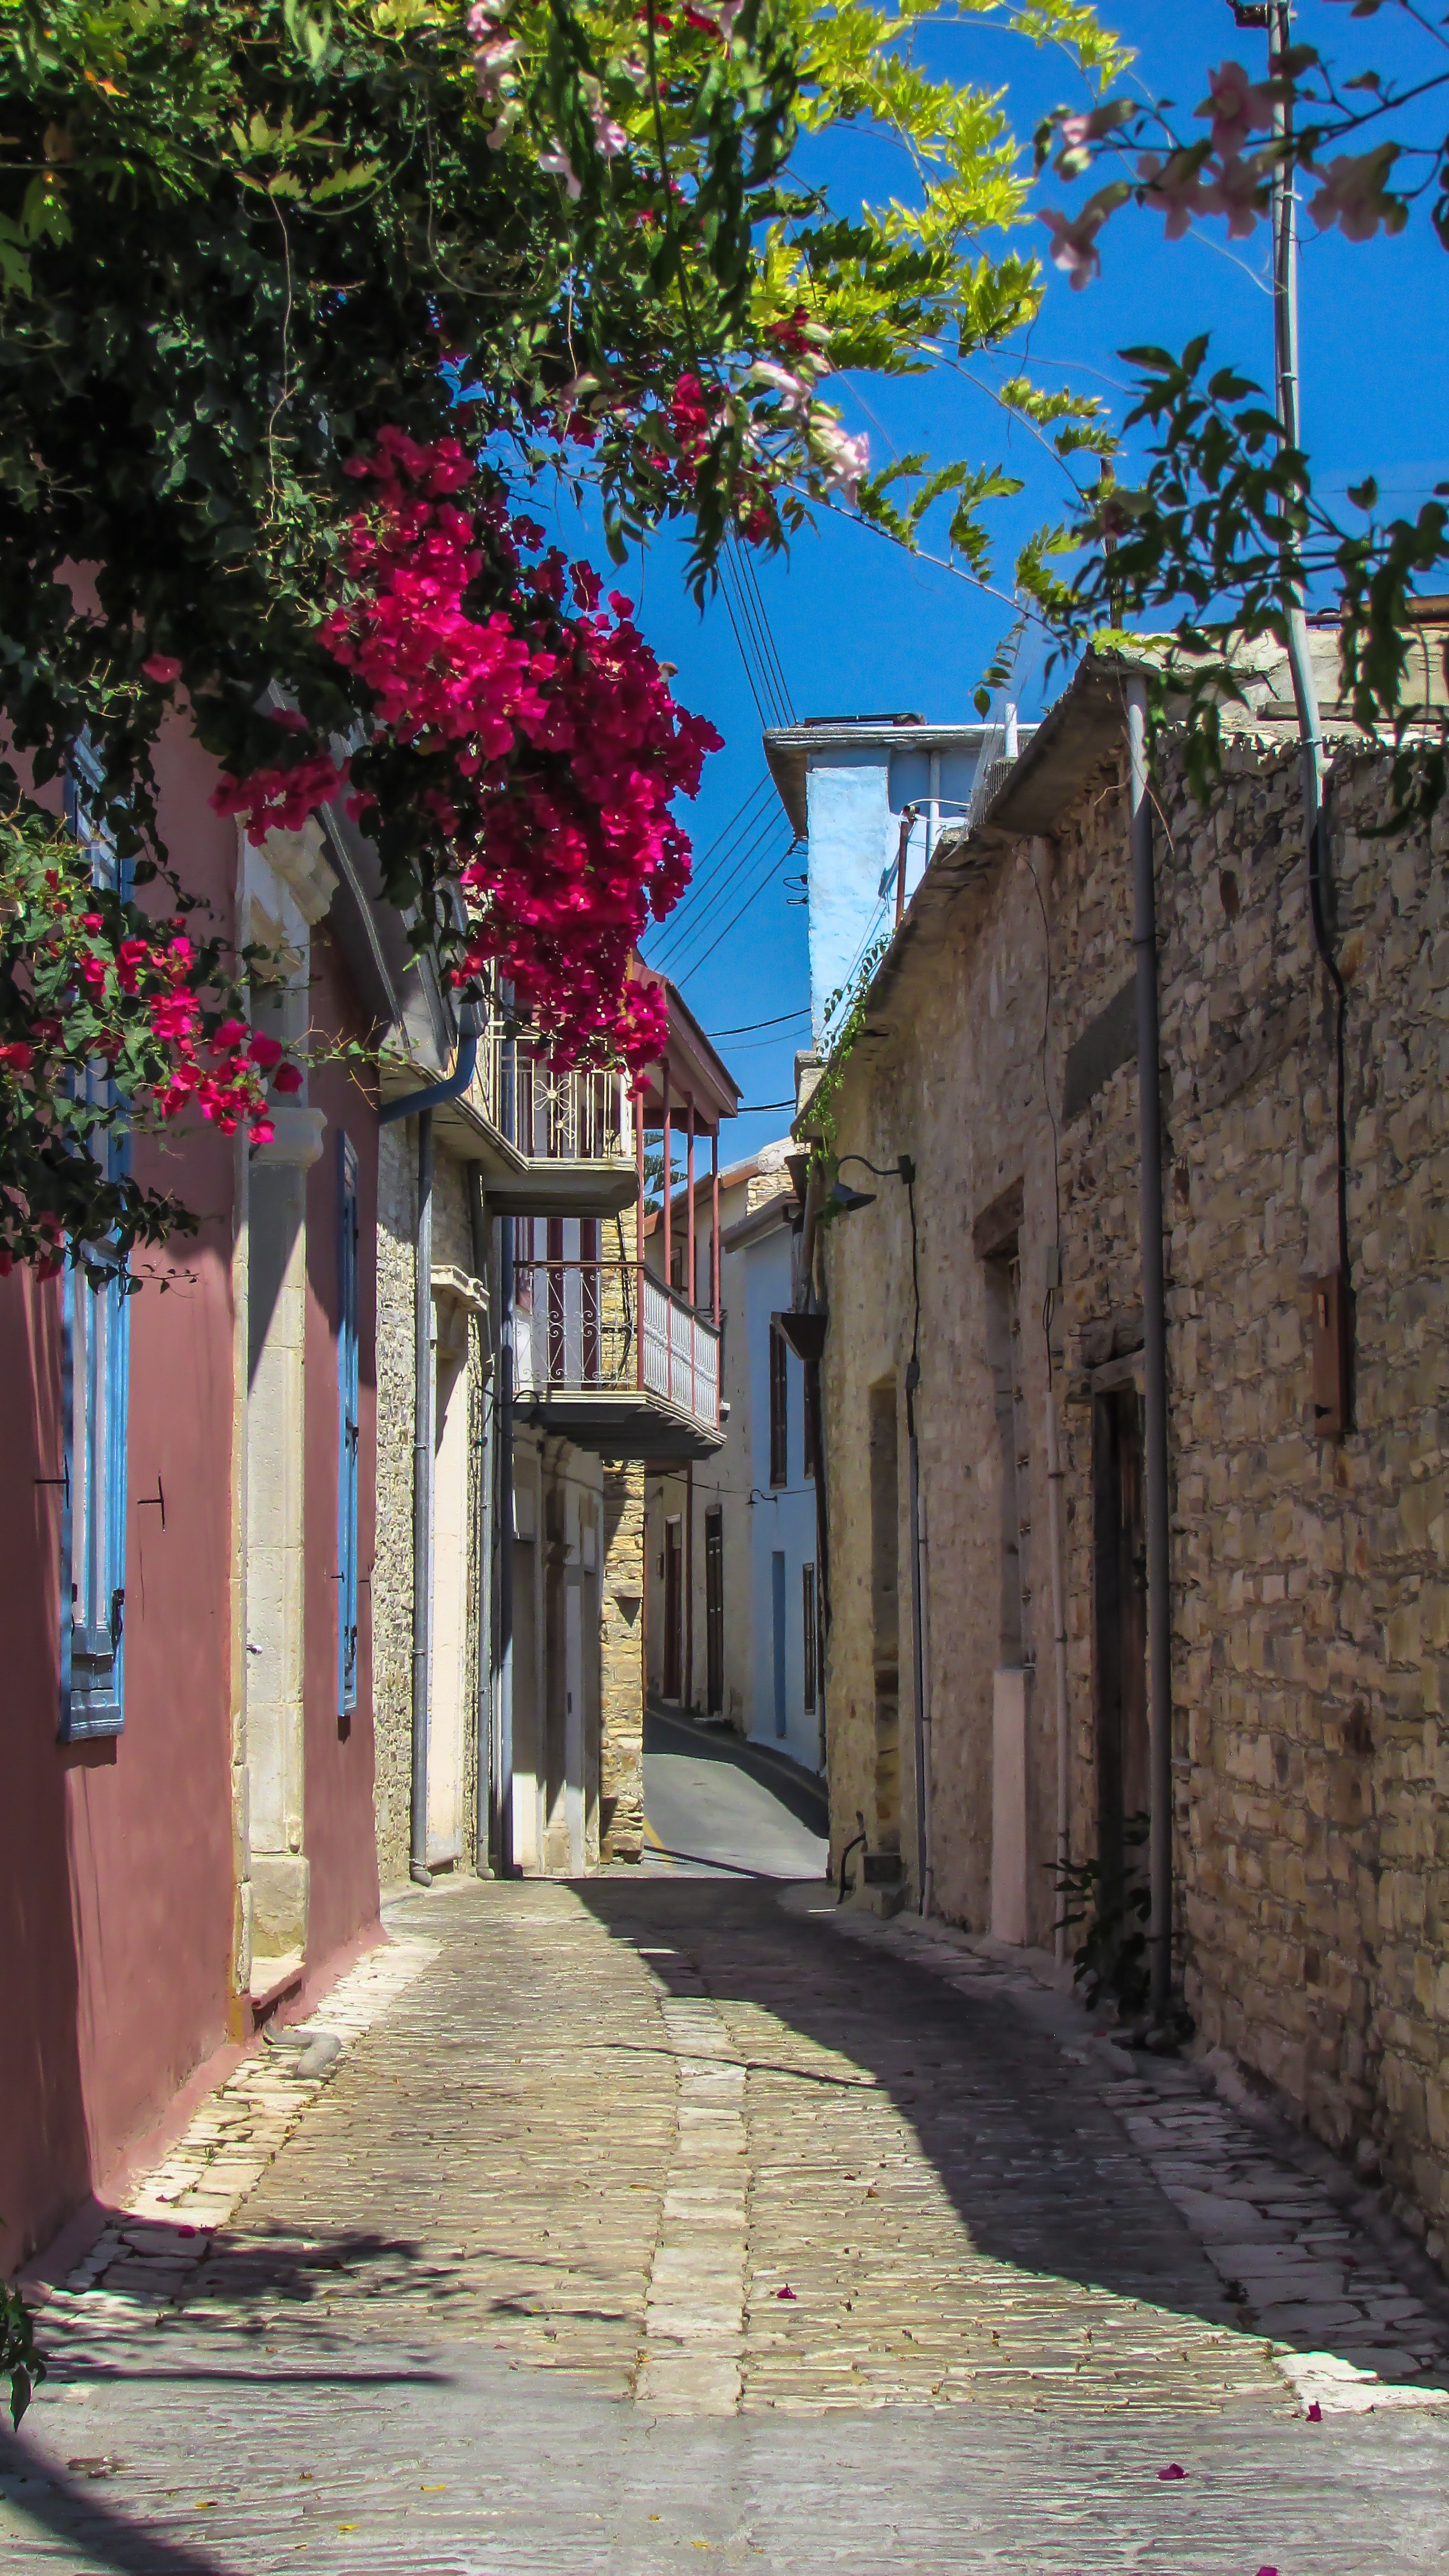
architecture, road, street, house, town, alley, narrow, summer, travel, village, neighborhood, tourism, infrastructure, traditional, cyprus, neighbourhood, lefkara, human settlement